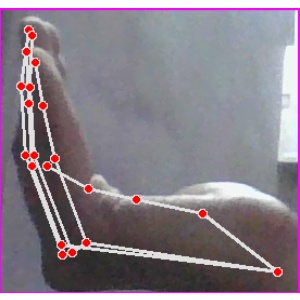
अक्षर: स